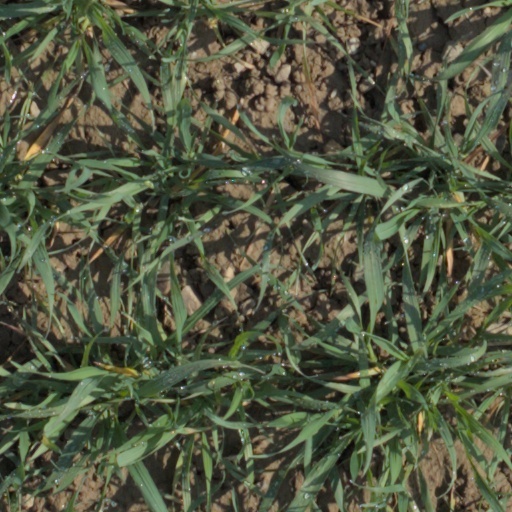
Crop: wheat